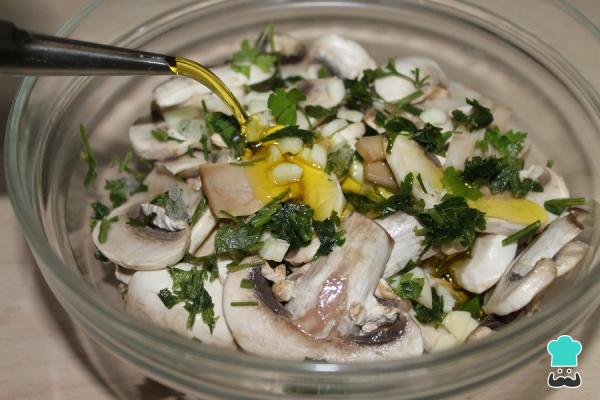
Mezclar los ajos picados y el perejil con los champiñones aliñados. Rociar con aceite de oliva y reservar en el frigorífico hasta el día siguiente y los champiñones crudos en vinagre ya estarán listos para consumir.